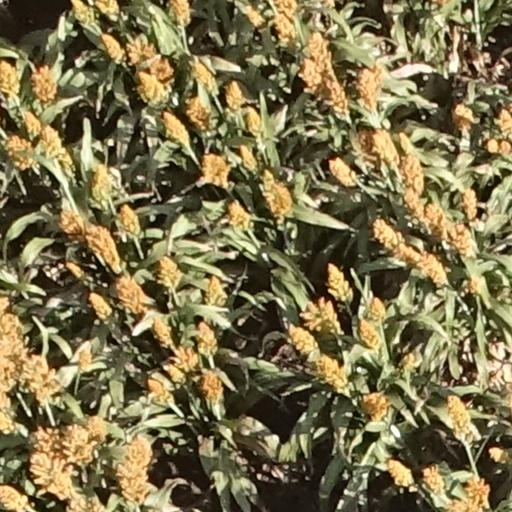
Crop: sorghum